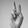
ASL letter: V